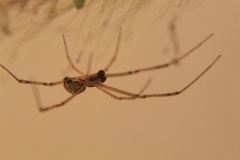
Species: Lactrodectus_hesperus